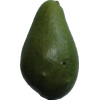
Label: green_avocado